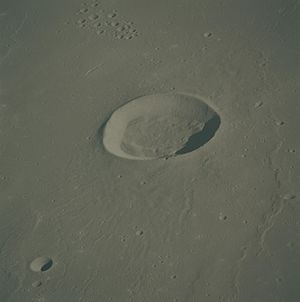
Gruithuisen (månekrater)
Gruithuisen er et lille nedslagskrater på Månen. Det befinder sig på den nordlige halvkugle på Månens forside og er opkaldt efter den tyske astronom Franz von Gruithuisen.